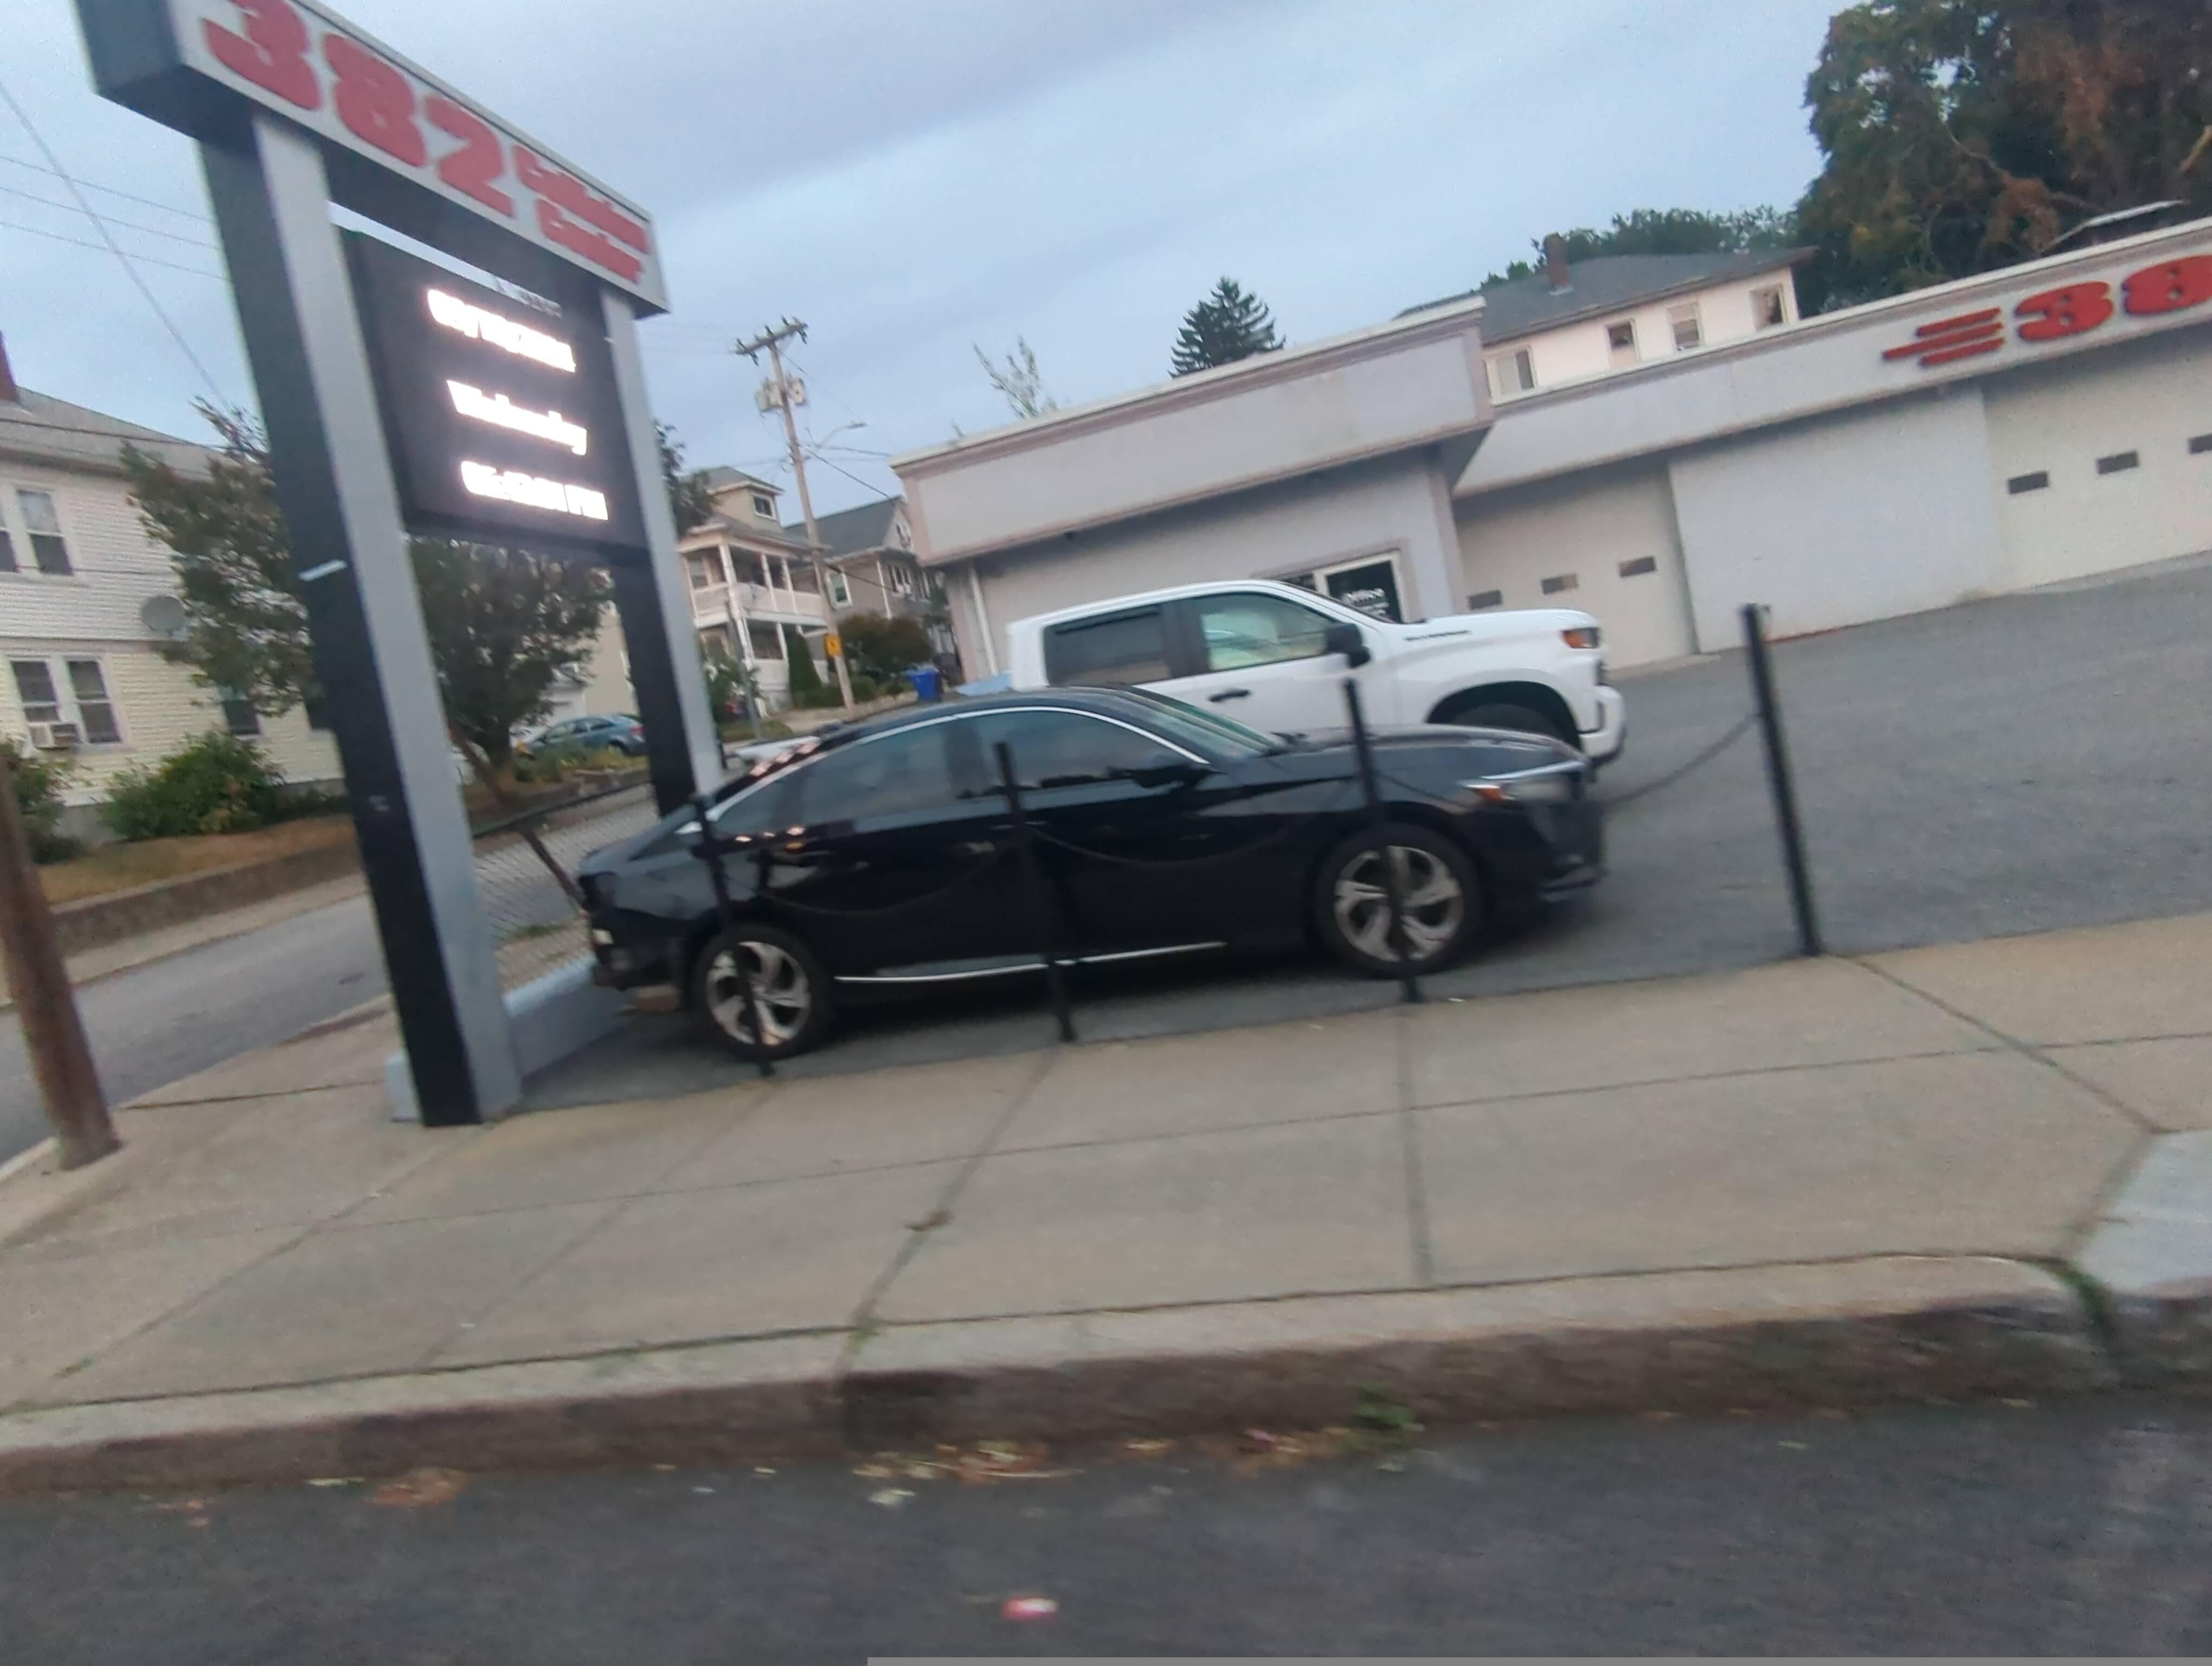
Feature: EV Charger
State: Rhode Island
Country: United States